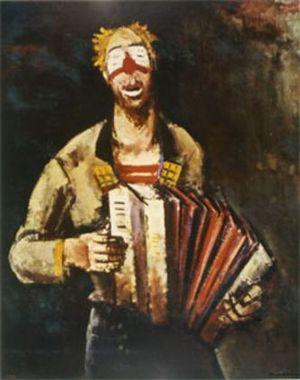
Joseph Kutter est un peintre luxembourgeois. Le photographe Édouard Kutter était son frère.